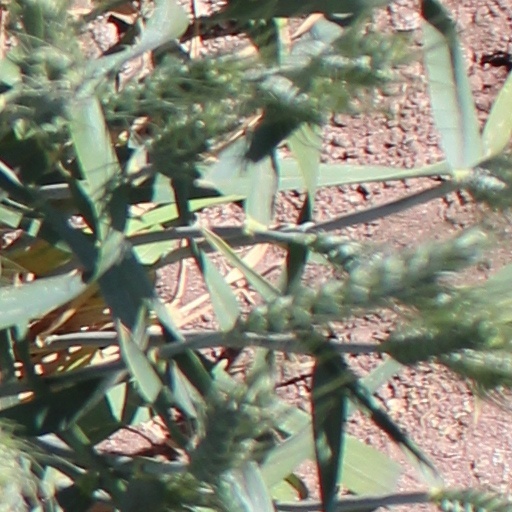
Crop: wheat